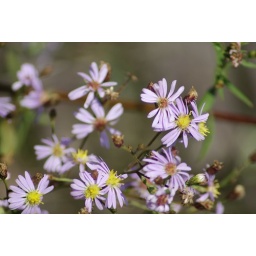
A commong flower in the fall often in different shades of blue or purple.